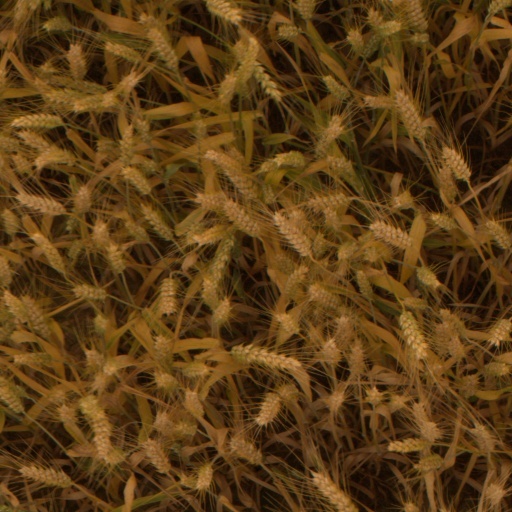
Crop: wheat